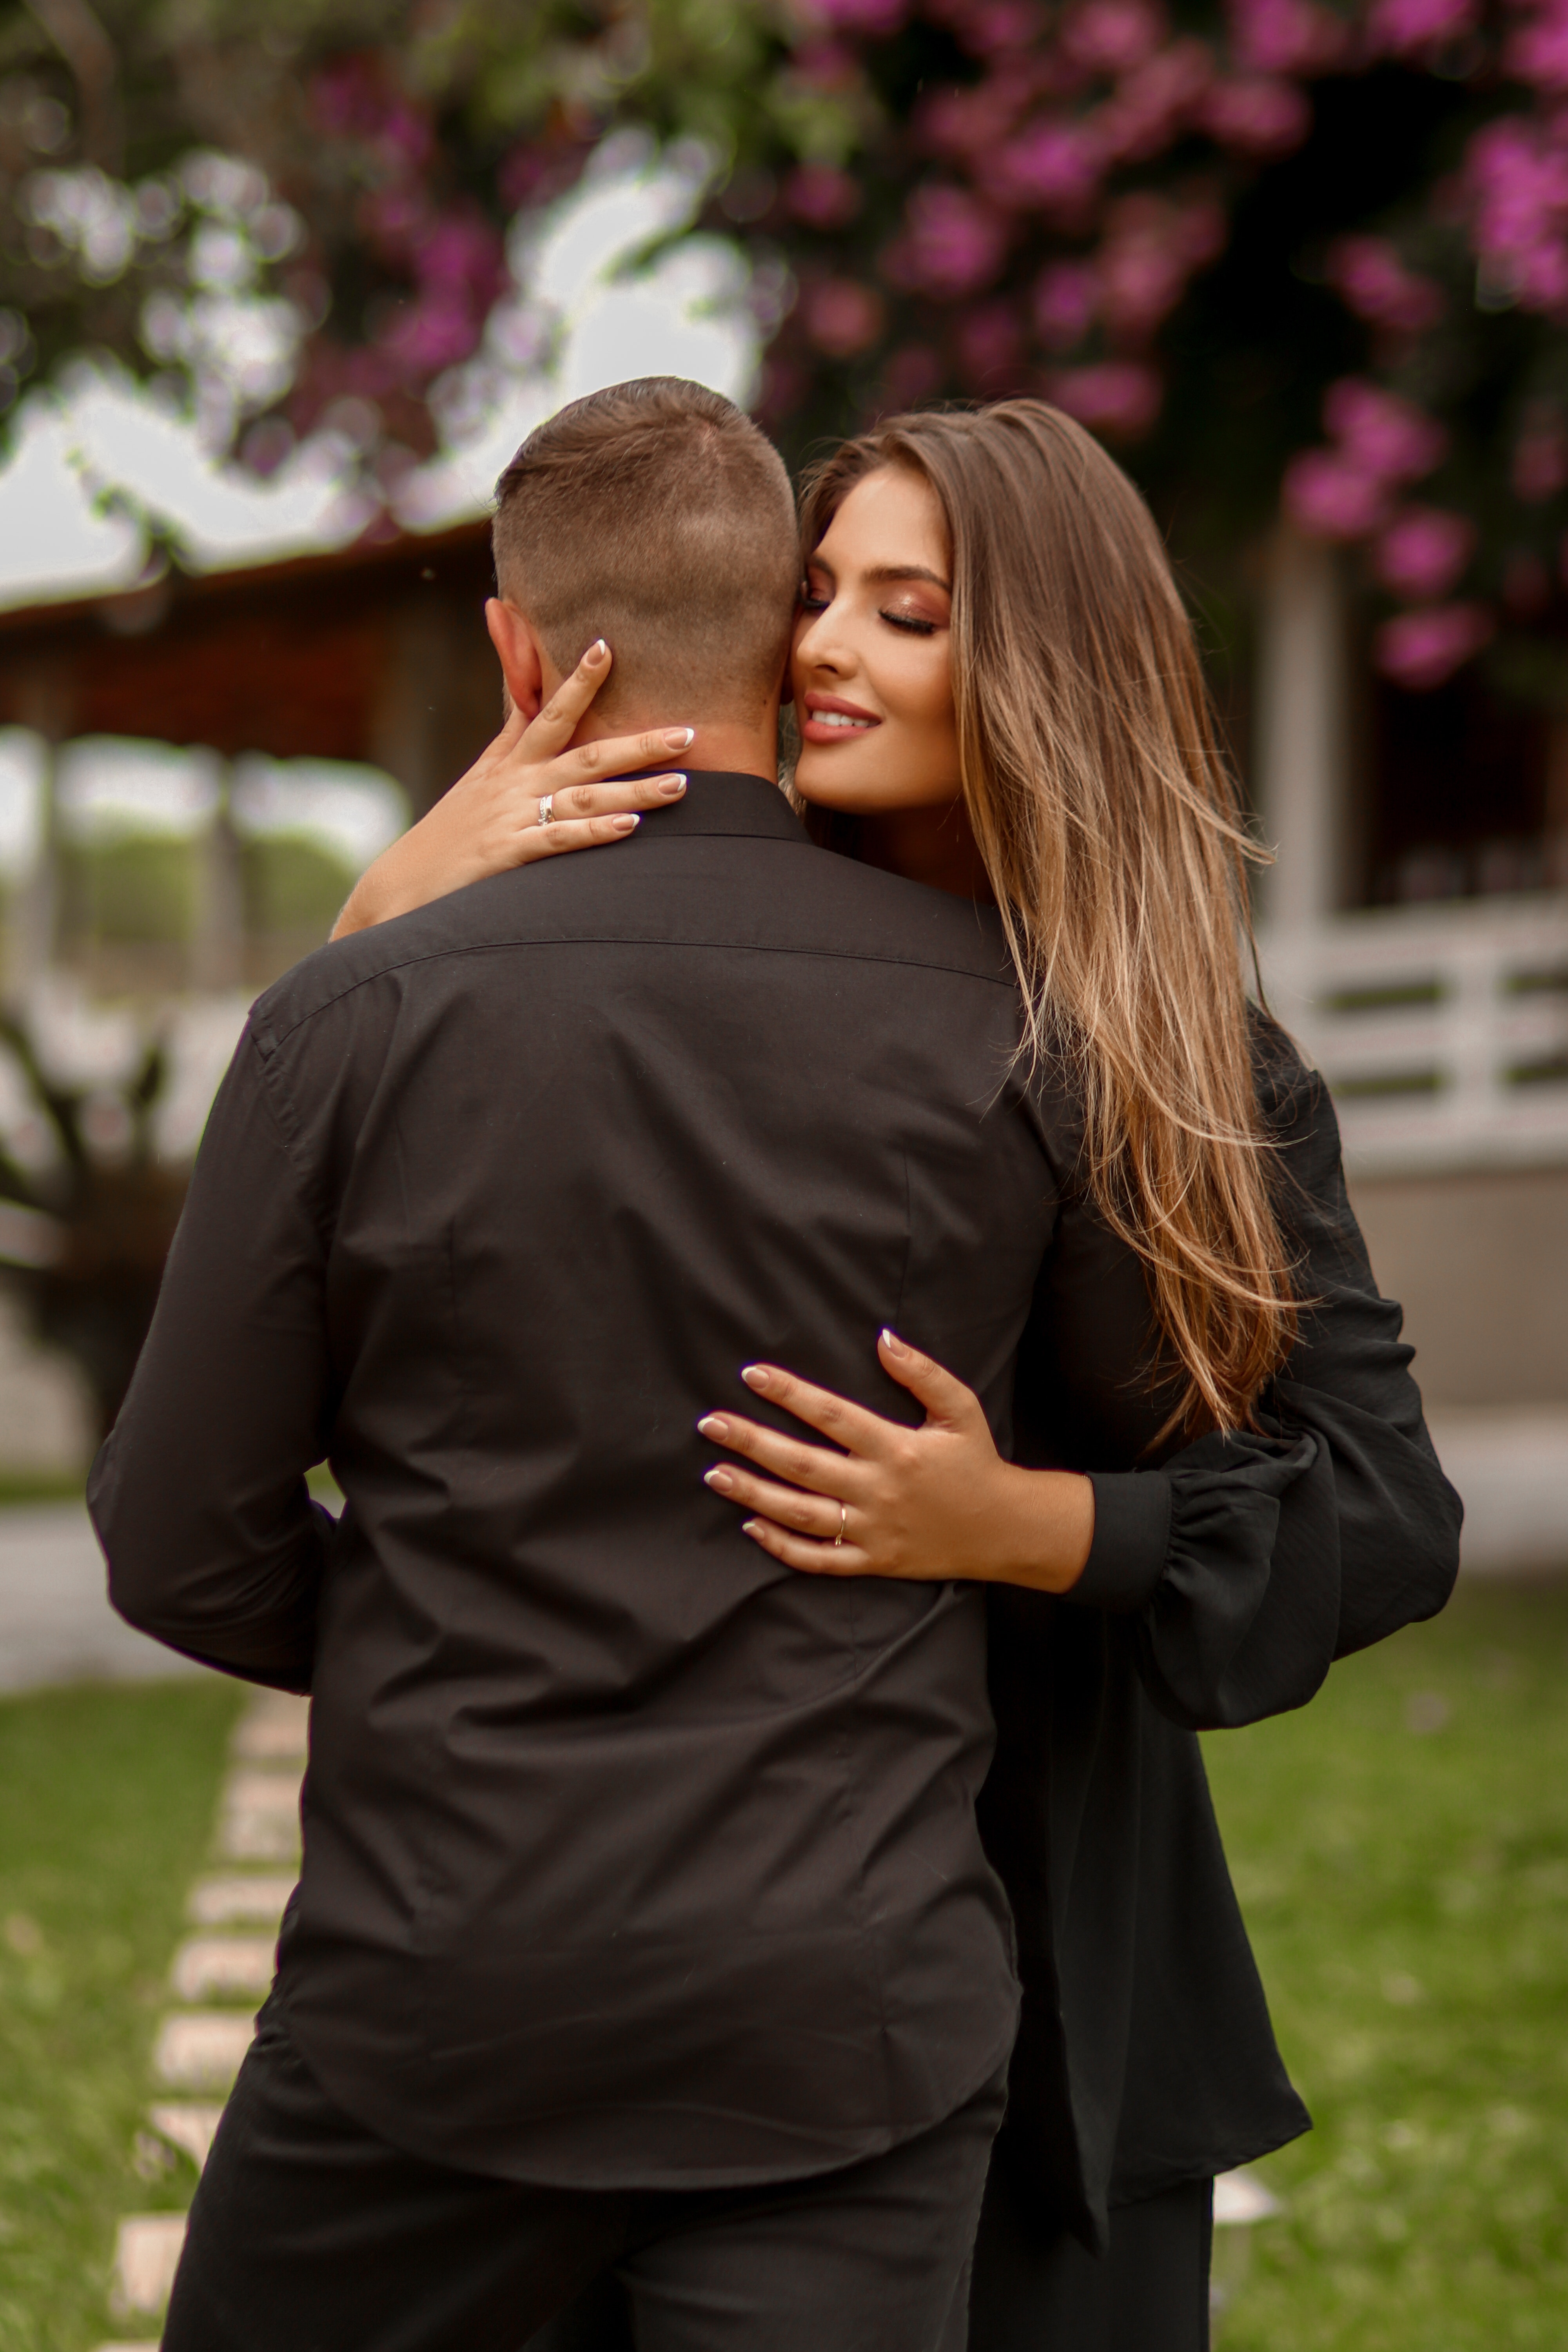
woman, joint, shoulder, smile, People in nature, flash photography, sleeve, happy, standing, grass, gesture, plant, formal wear, long hair, event, fun, romance, leisure, hug, ceremony, laugh, recreation, love, portrait photography, t shirt, photo shoot, child, sitting, belt, tuxedo